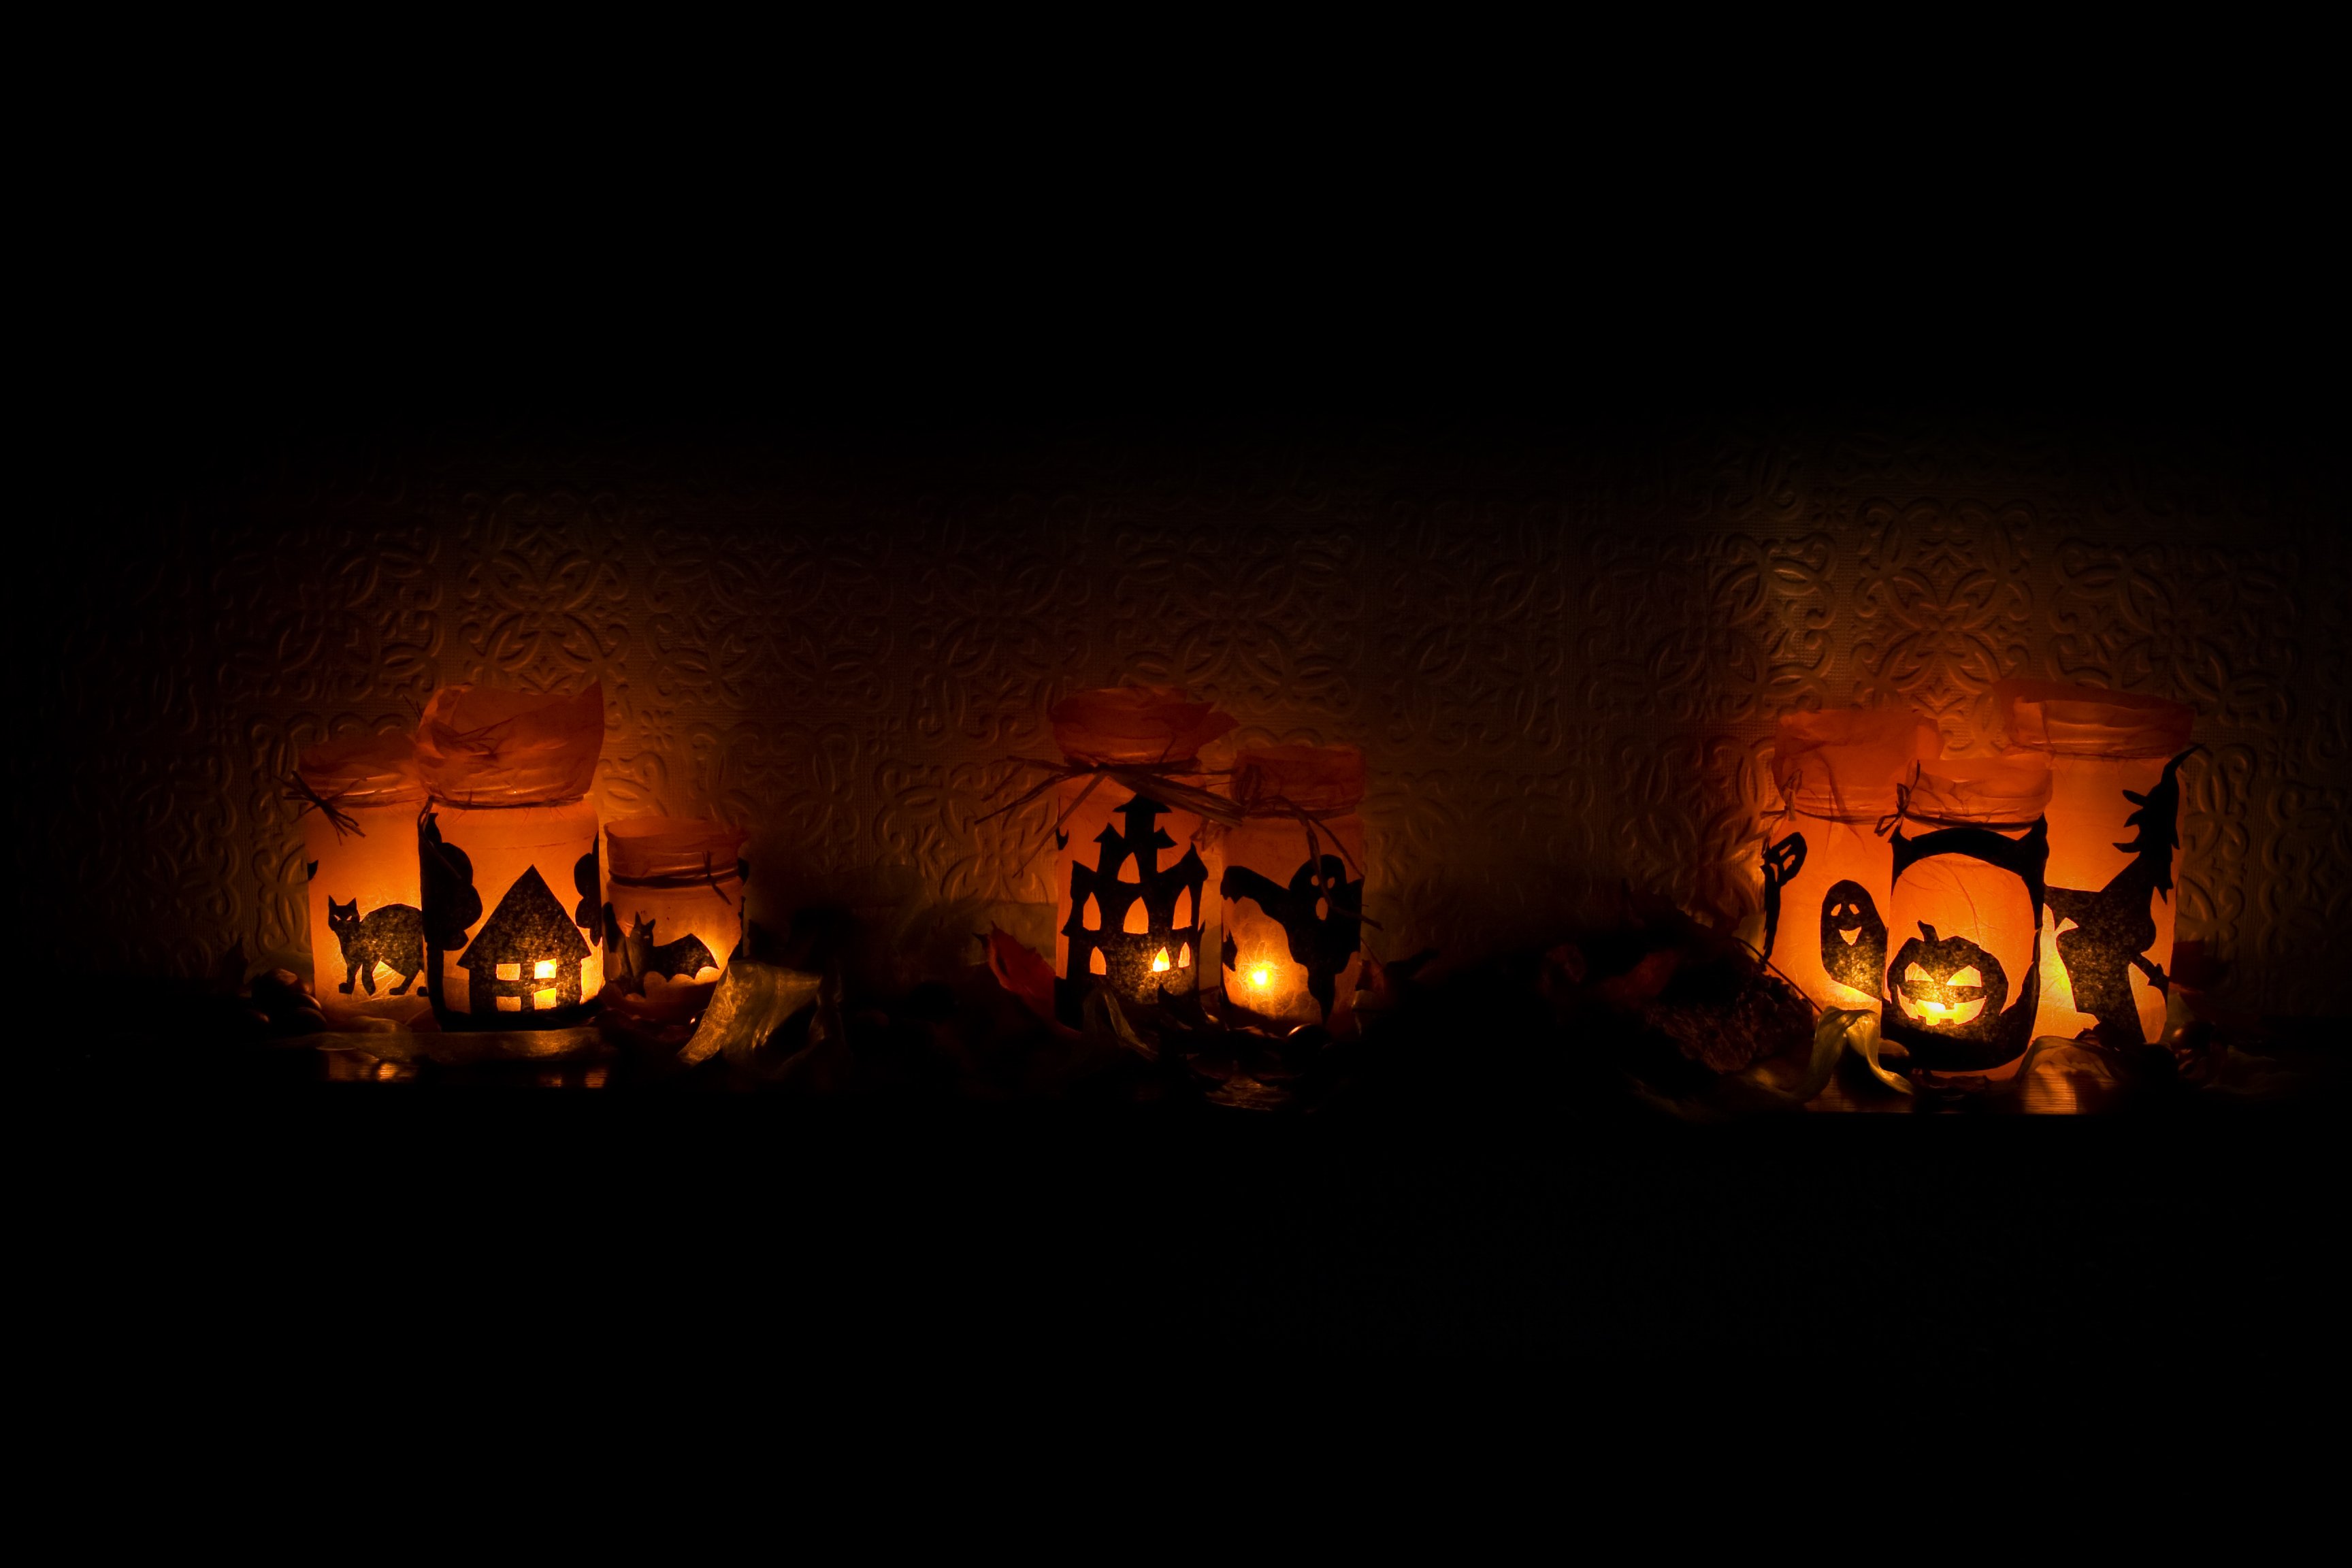
light, night, celebration, evening, orange, halloween, flame, fire, darkness, black, campfire, lighting, season, bonfire, scary, candles